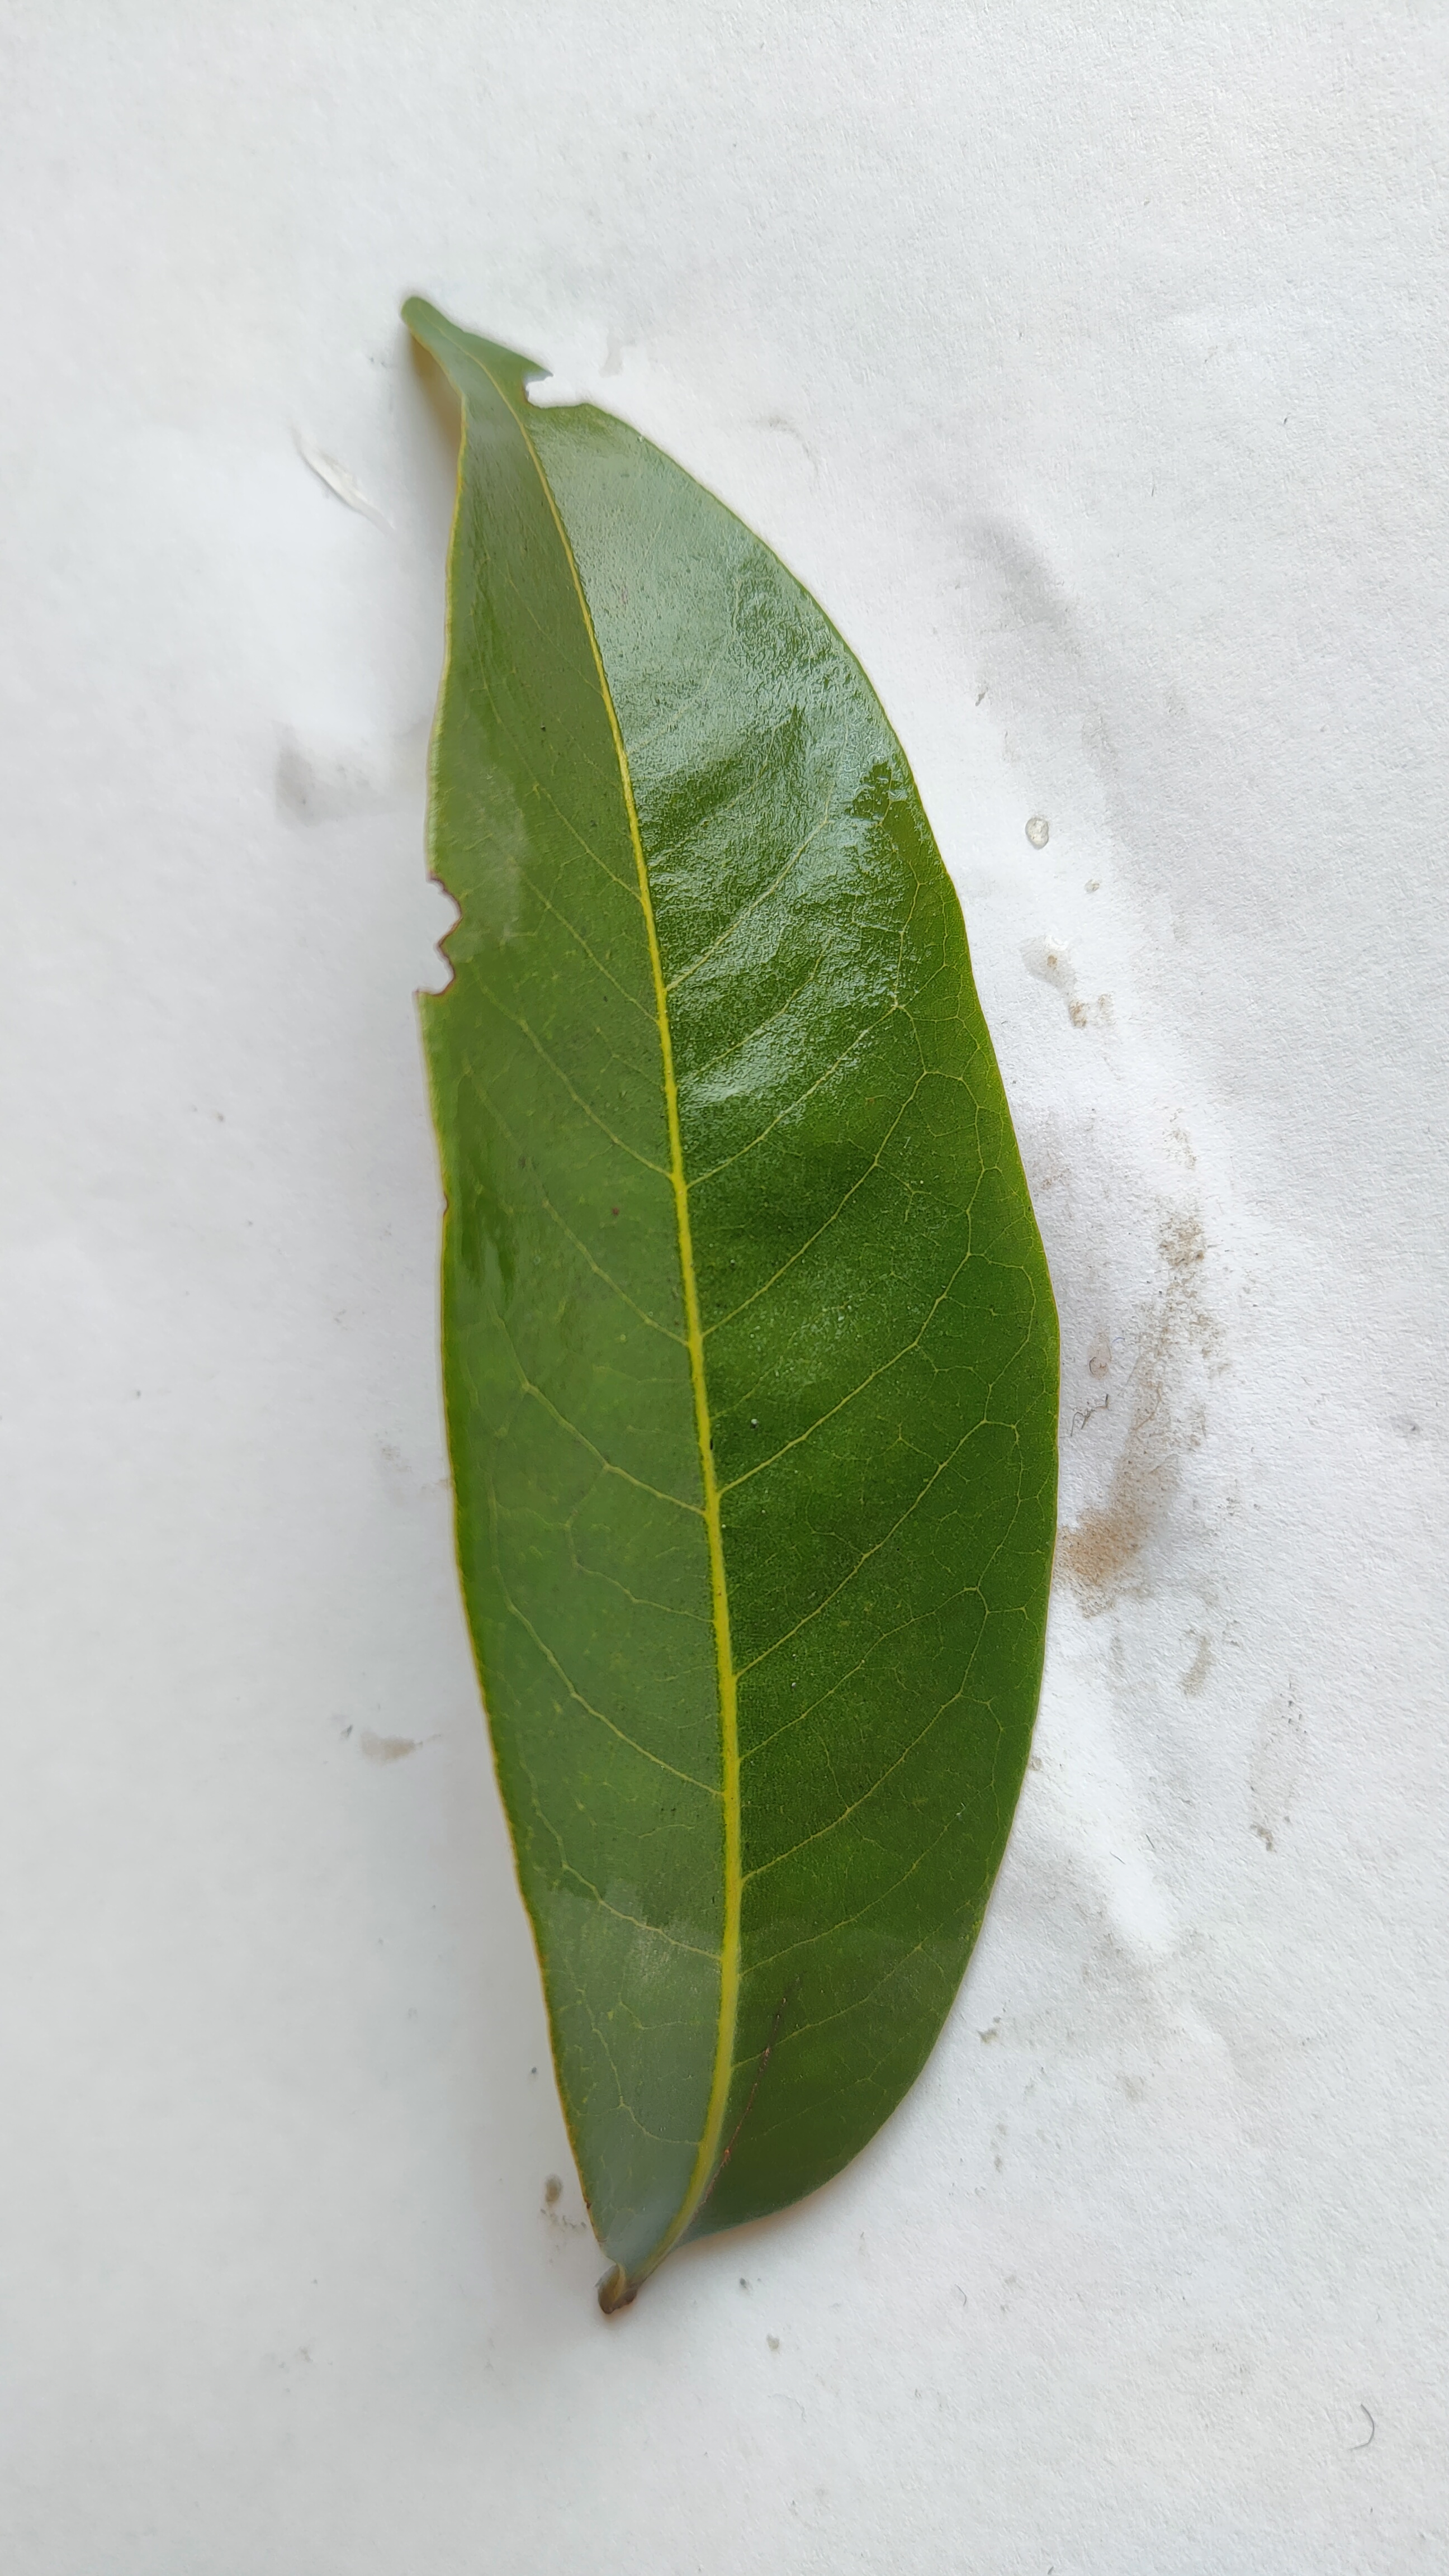
Leaf variety: Lychee